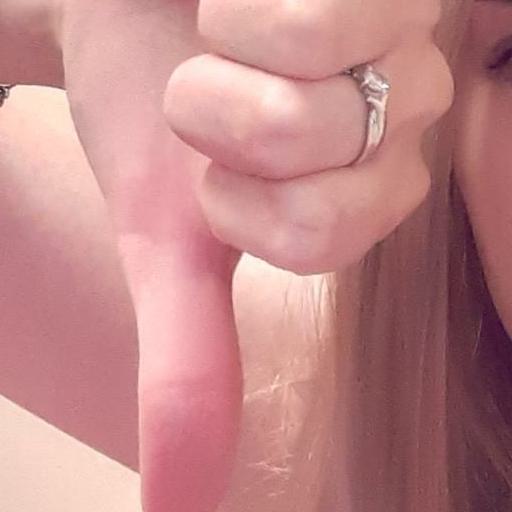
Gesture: dislike